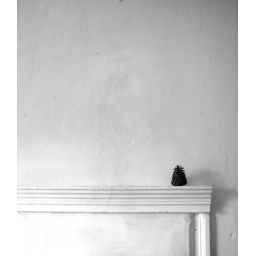
The Miller's House, Busquistar, in black and white